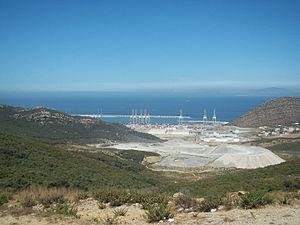
Les grands ports mondiaux définissent les principaux ports maritimes qui organisent le commerce mondial. Les ports sont d'une importance particulière dans les échanges et nombre d'historiens économiques, comme Fernand Braudel, catégorisent les périodes historiques en fonction de la prééminence de tel ou tel port dans l'histoire.